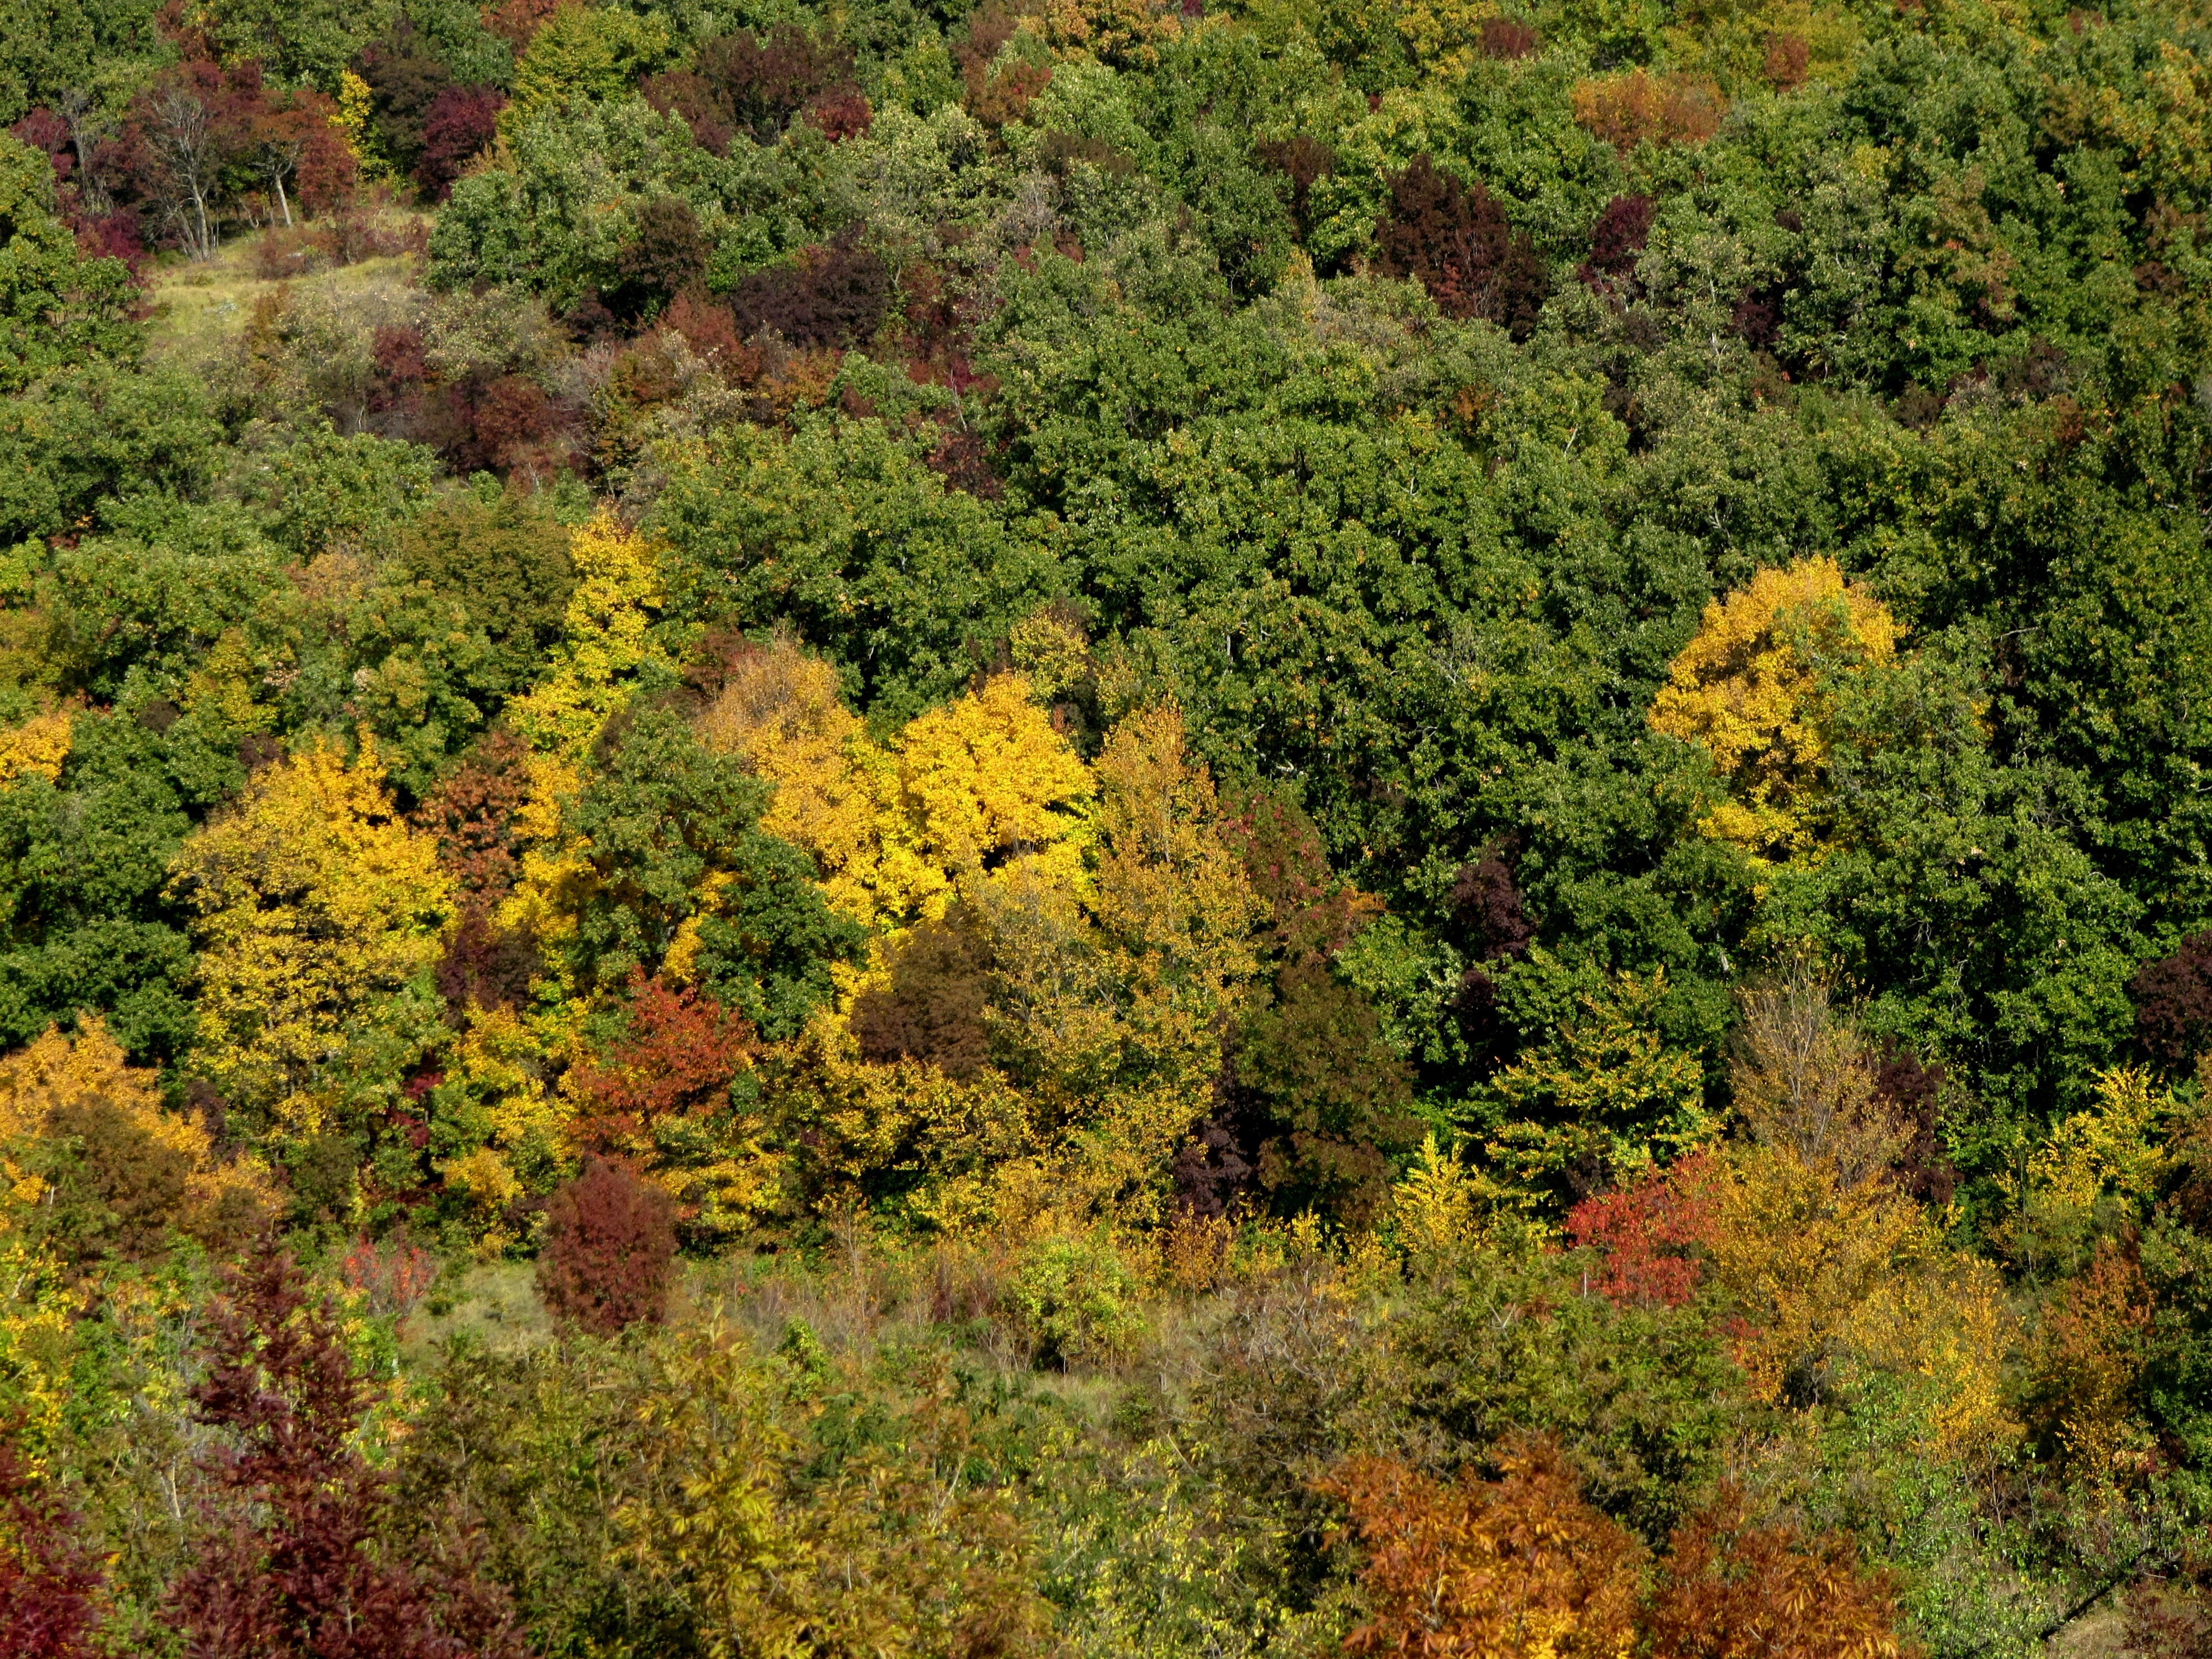
tree, nature, forest, wilderness, plant, meadow, leaf, flower, green, jungle, autumn, flora, season, aerial view, wildflower, trees, vegetation, rainforest, deciduous, woodland, habitat, ecosystem, biome, natural environment, woody plant, temperate broadleaf and mixed forest, temperate coniferous forest, forrest nature